Black and Gold (book)

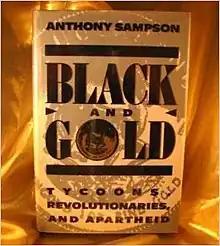

Black and Gold: Tycoons, Revolutionaries, and Apartheid is a 1987 book by English journalist Anthony Sampson which deals with the relationship between international big business and Black political movements in South Africa, weaving together the themes of apartheid and gold mining. Black and Gold includes an account of foreign finance behind the "Apartheid Boom."